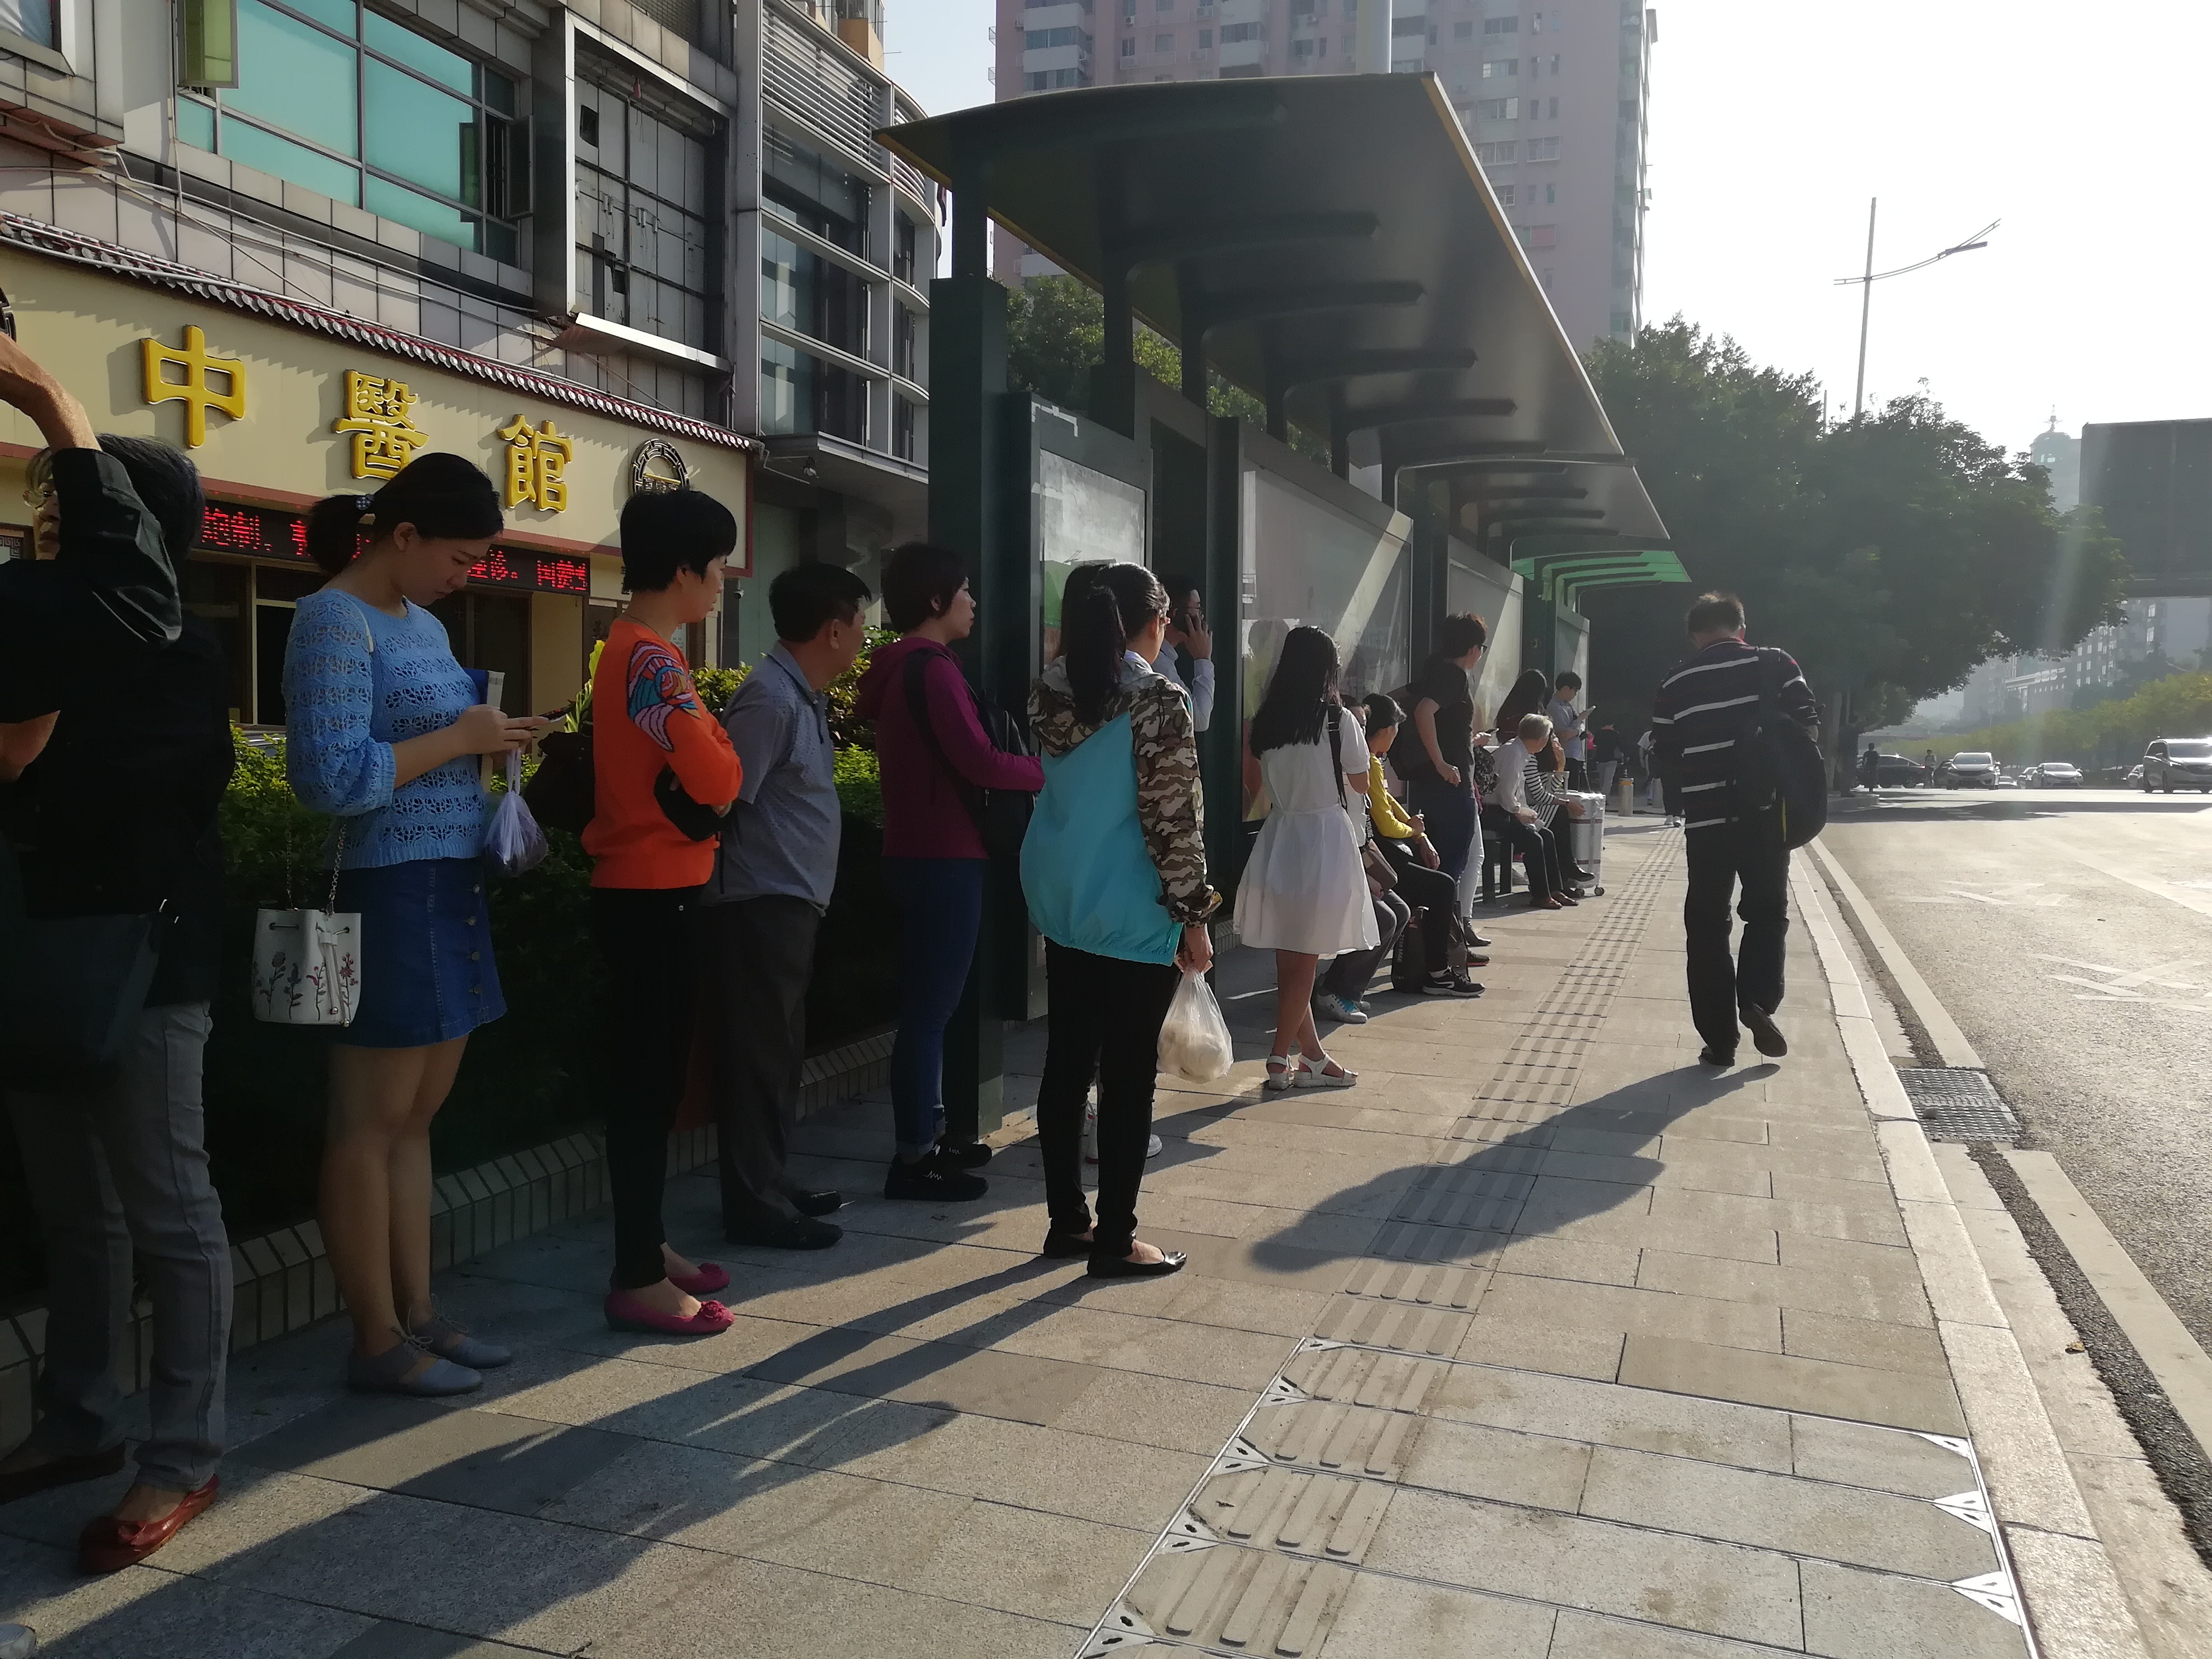
bus, bus stop, station, worker, morning, go to work, waiting, street, guangzhou, china, footwear, building, leg, plant, standing, travel, road surface, urban design, crowd, wall, leisure, road, sidewalk, tree, Luggage and bags, city, pedestrian, event, bag, walking, fun, boot, tourism, passenger, public transport, mixed use, recreation, shadow, winter, luxury vehicle, handbag, transport